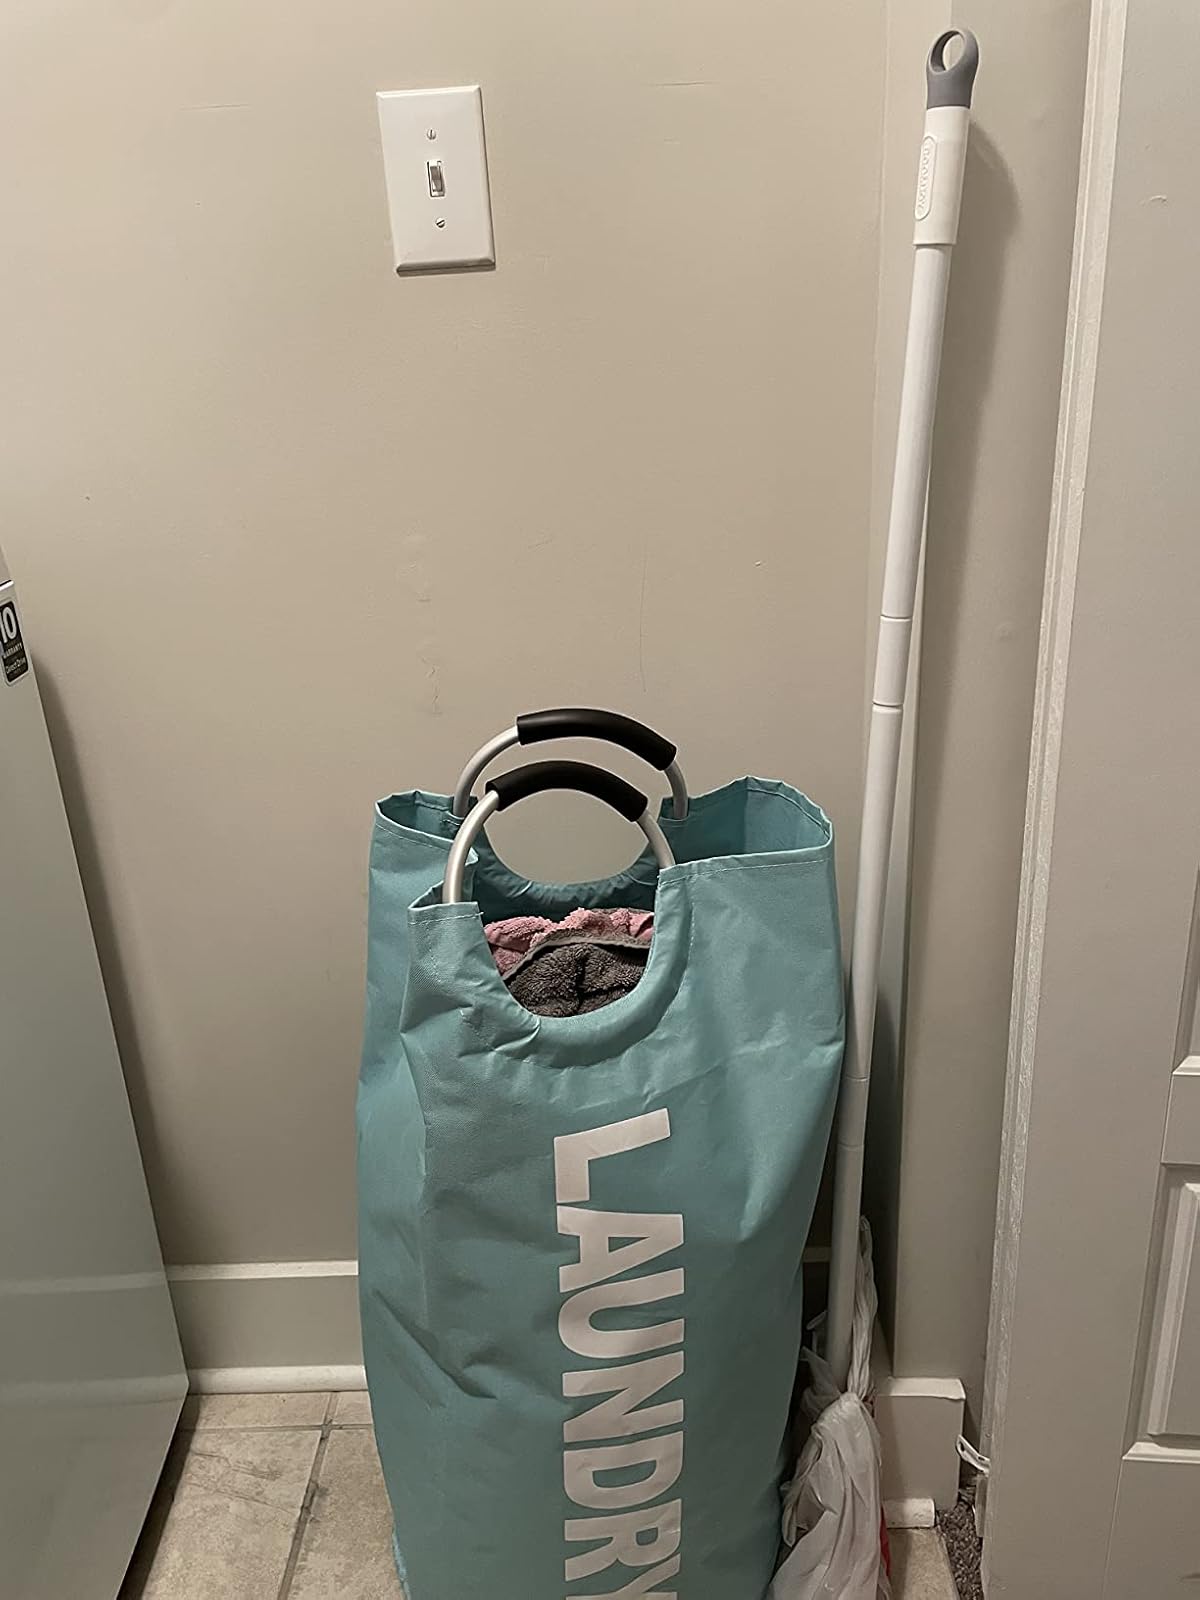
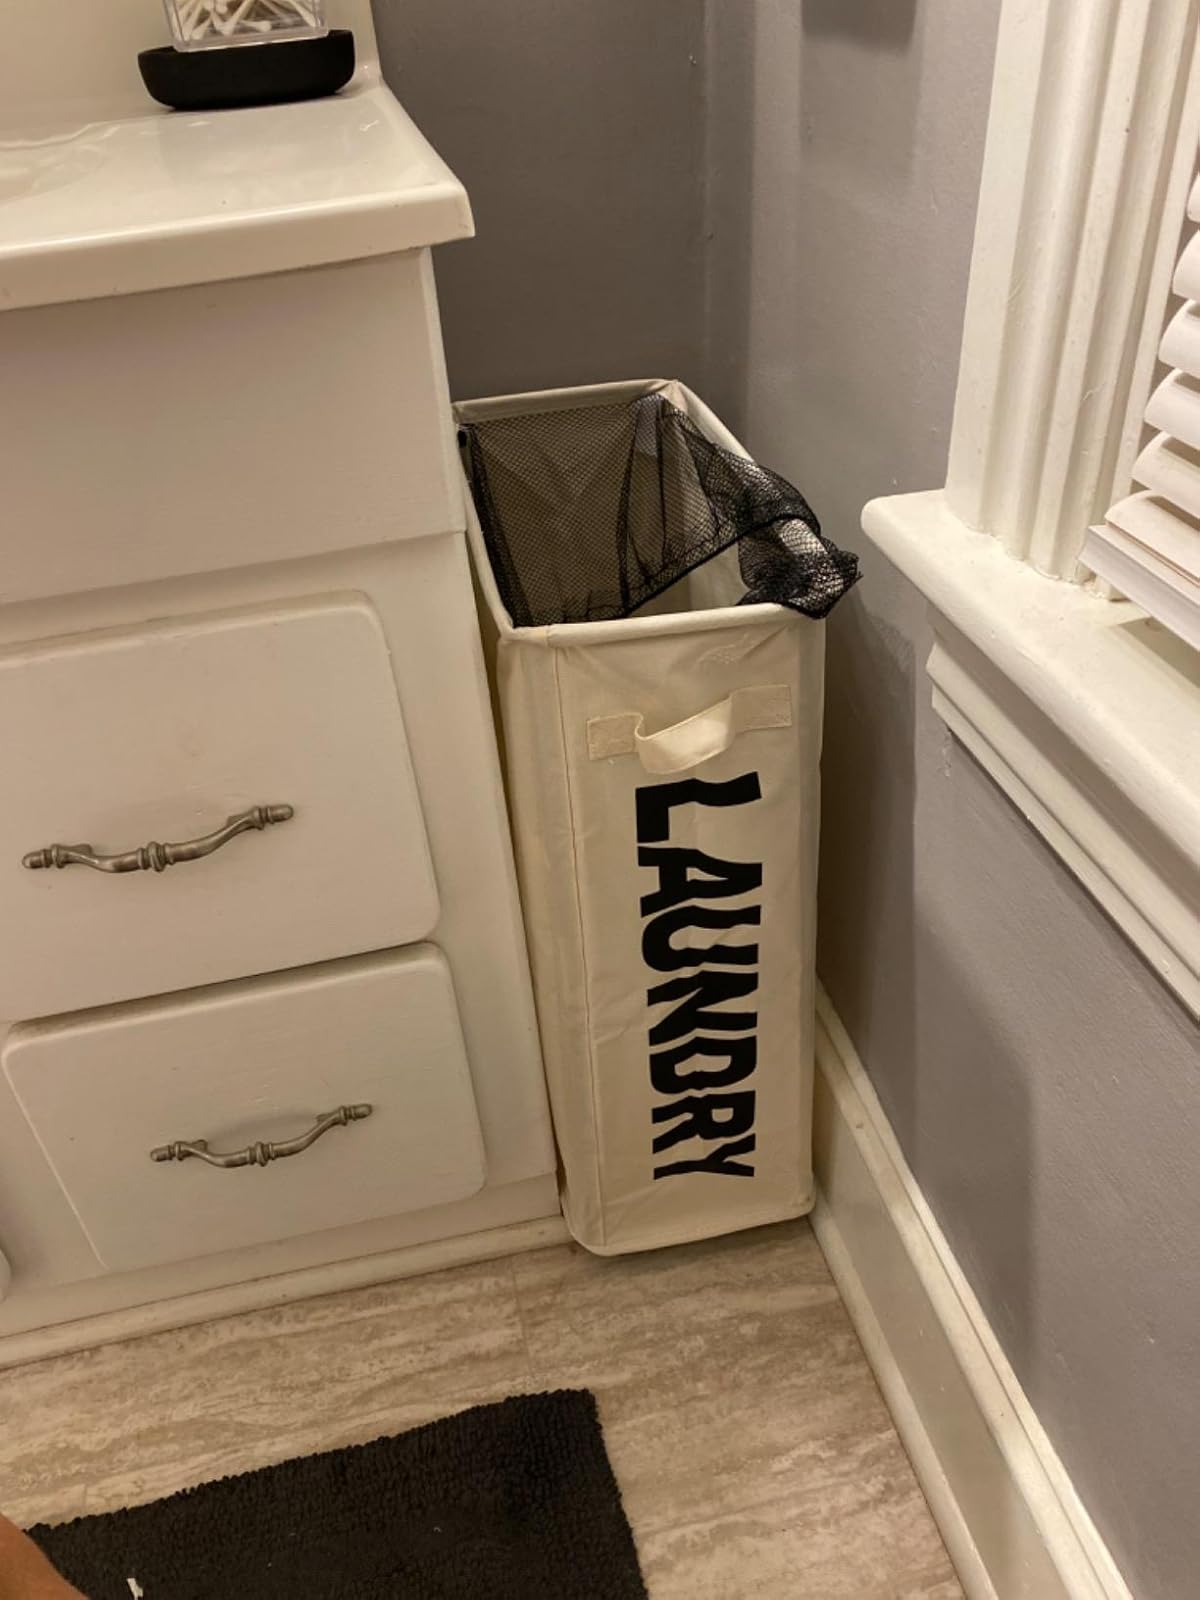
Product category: items_hamper
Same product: no